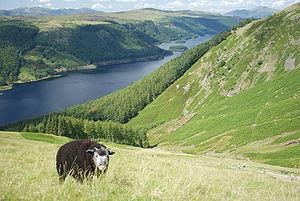
L'environnement au Royaume-Uni est l'environnement du pays Royaume-Uni. Le territoire constitué de plusieurs îles présente des milieux propices à la biodiversité. Par ailleurs, le pays a largement contribué à la connaissance du vivant, et y contribue encore.
Les parcs nationaux d'Angleterre et du pays de Galles sont des régions relativement peu développées et offrant des paysages de qualité qui sont désignées sous les termes de la Loi sur les Parcs Nationaux et l'Accès aux Campagnes de 1949. Malgré leur nom, les parcs nationaux en Angleterre et au pays de Galles se distinguent entièrement de ceux de beaucoup d'autres pays, où les parcs nationaux sont possédés et gérés par le gouvernement comme une ressource commune protégée et où des communautés humaines permanentes ne font pas partie du paysage. En Angleterre et au pays de Galles, la désignation comme parc national peut inclure des communautés humaines et des usages du sol importants et qui sont souvent partie intégrante du paysage, et la terre dans un parc national reste essentiellement propriété privée.
Cet article recense les sites inscrits au patrimoine mondial au Royaume-Uni. Ces sites sont choisis par le comité du patrimoine mondial de l'UNESCO, une institution spécialisée de l'Organisation des Nations unies, pour leur valeur culturelle ou naturelle.